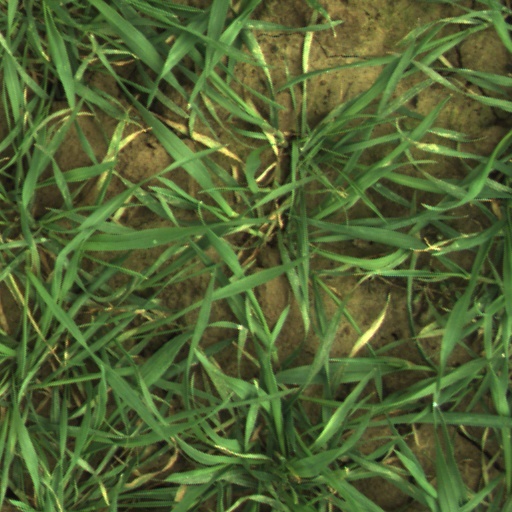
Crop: wheat